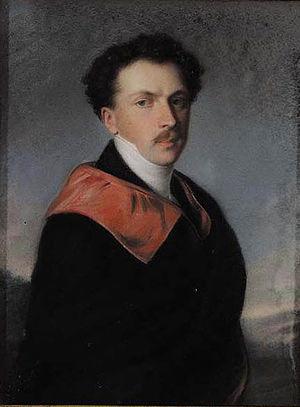
Georges de Saxe-Altenbourg, né à Hildburghausen le 24 juillet 1796, décédé le 3 août 1853 à Himmelstein, est duc de Saxe-Altenbourg de 1848 à 1853 après l'abdication de son frère.